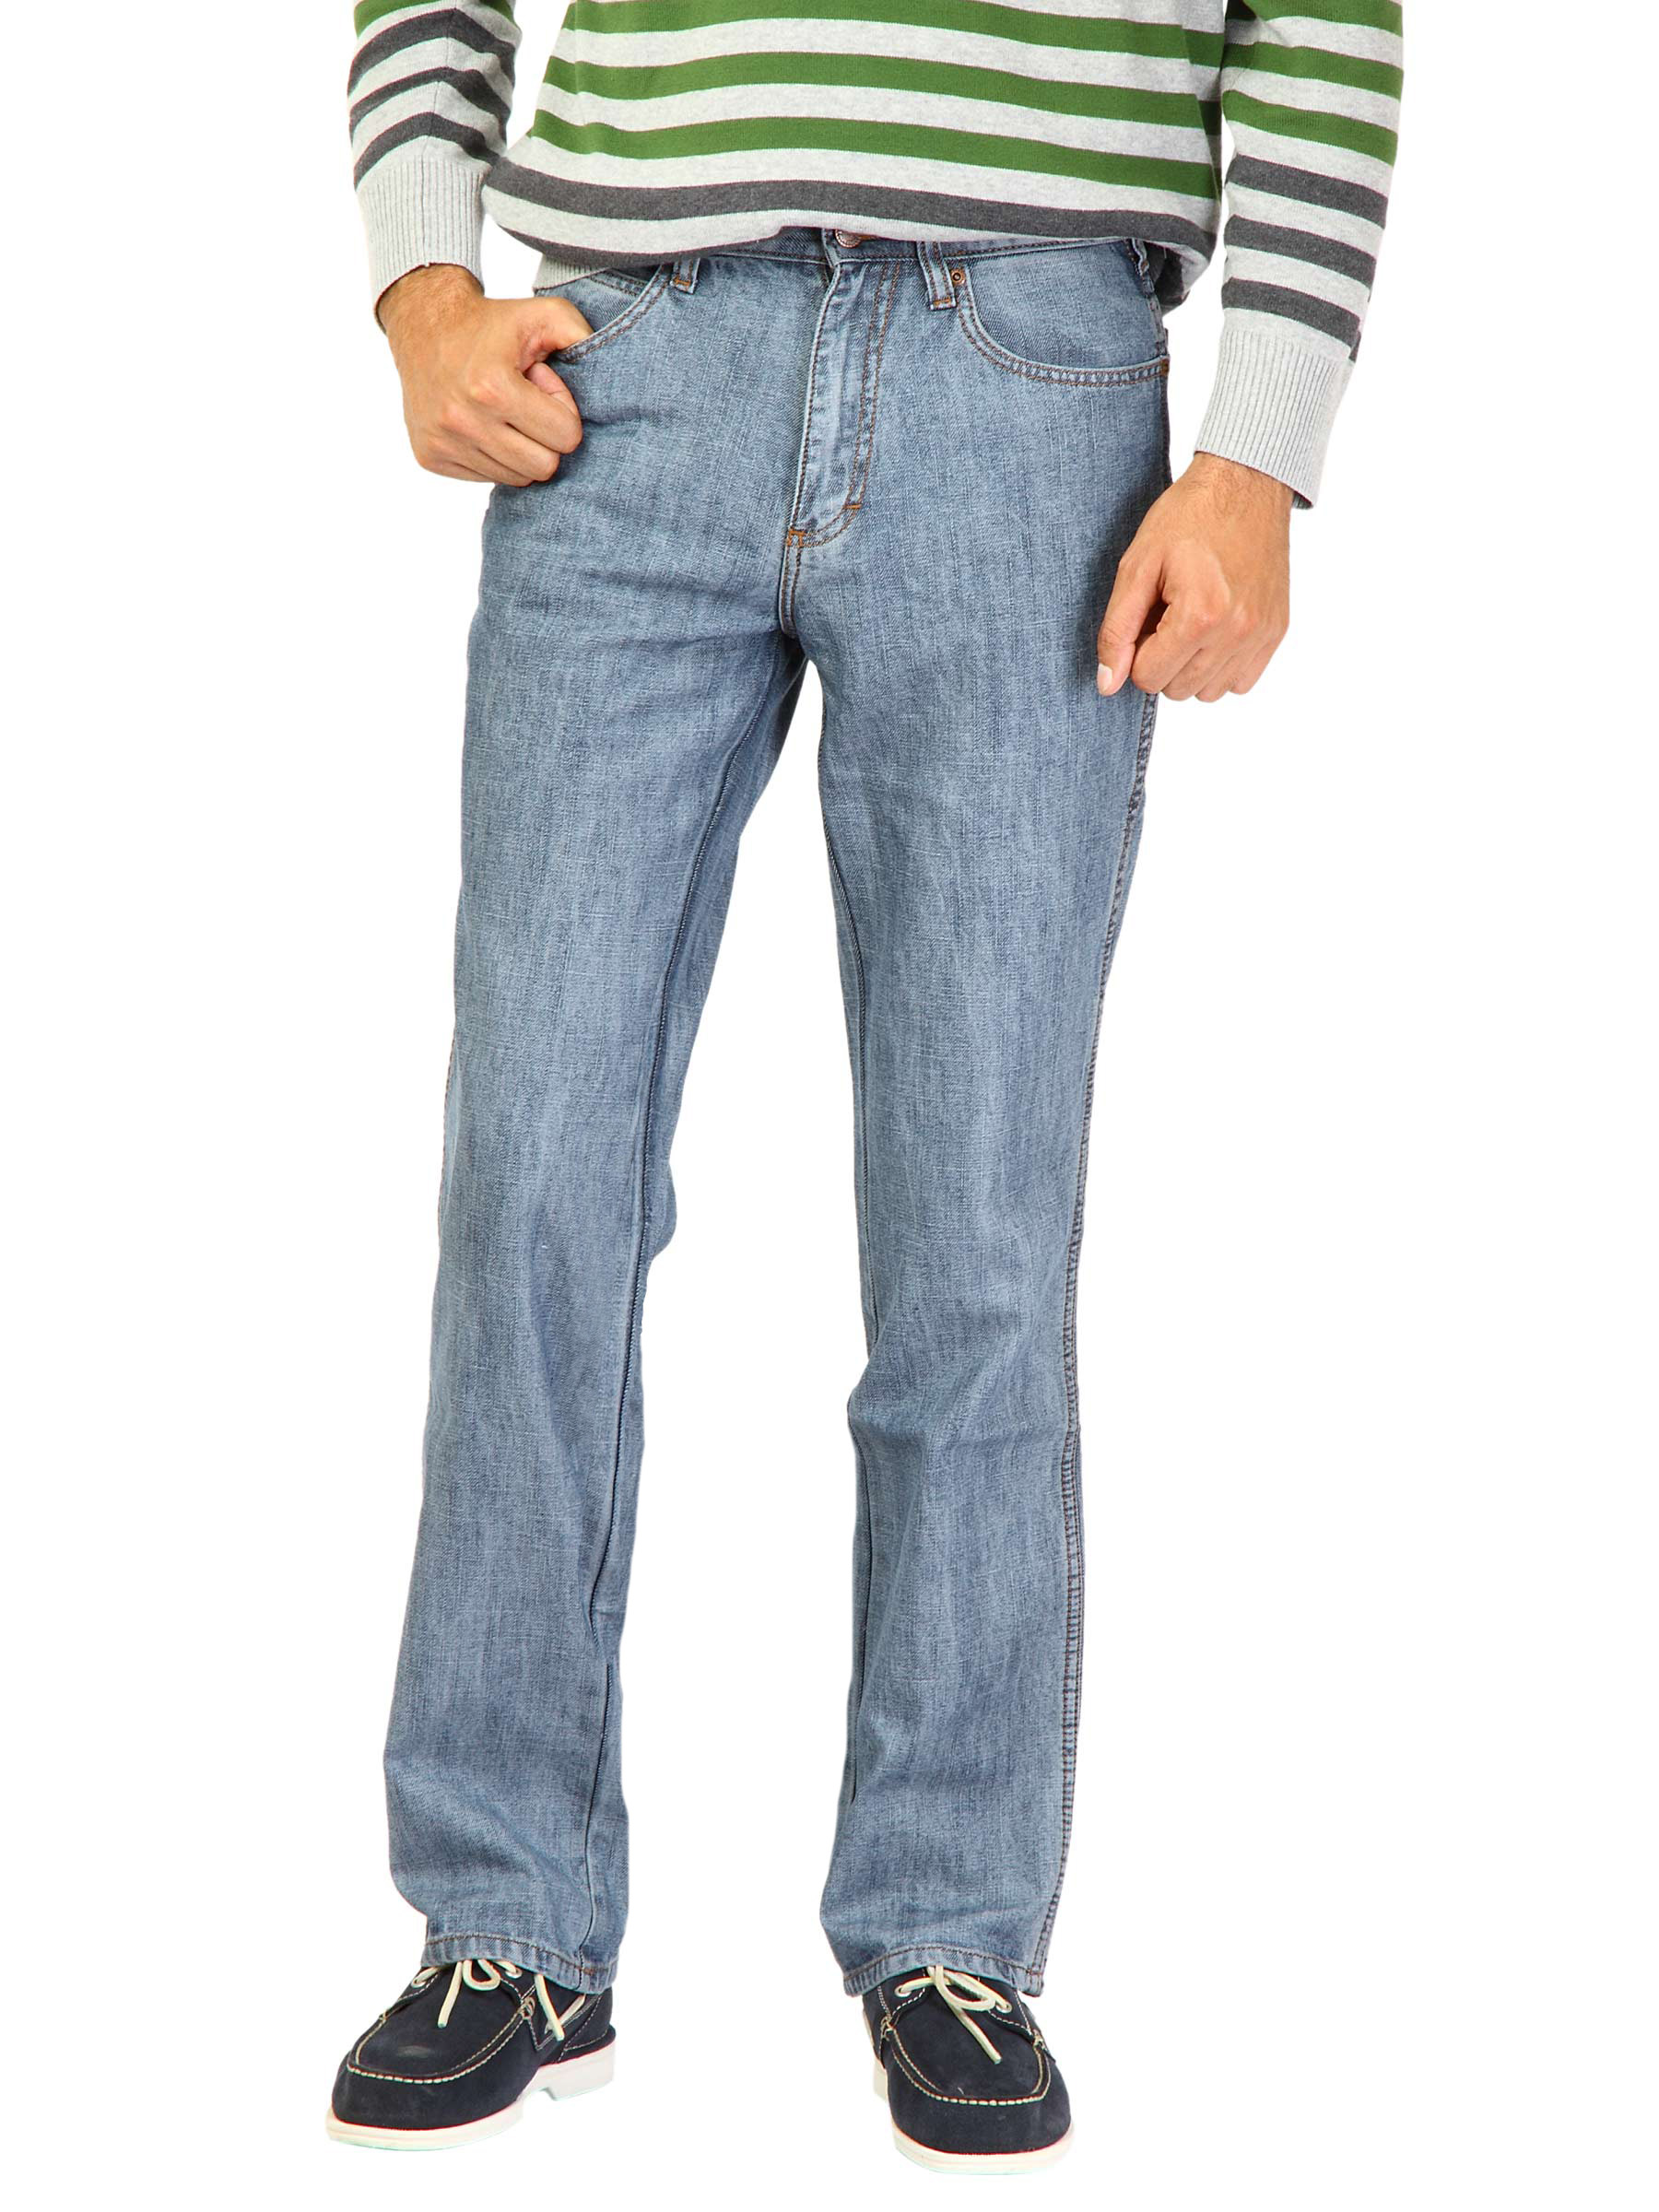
Wrangler Men Blue Custom Jeans
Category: Apparel / Bottomwear / Jeans
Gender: Men
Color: Blue
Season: Fall 2011
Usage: Casual